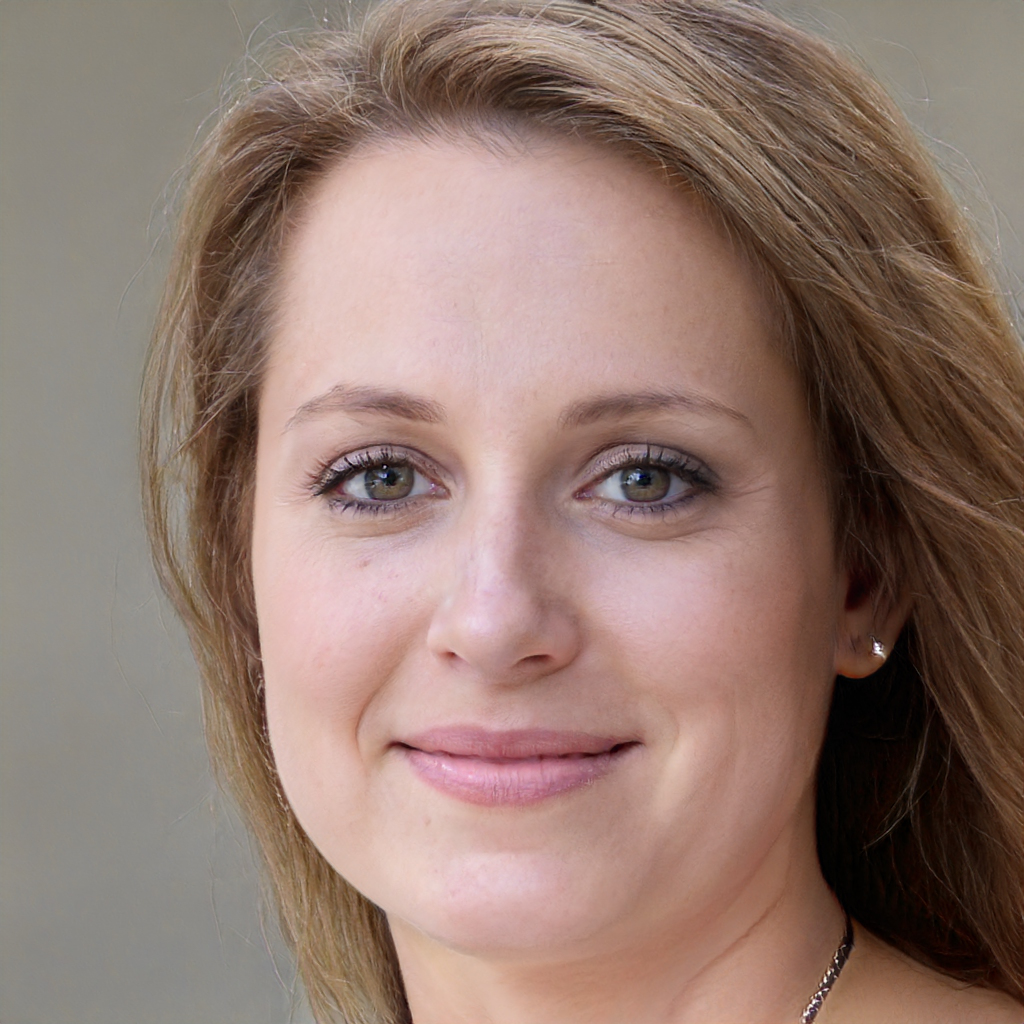
Gender: Female